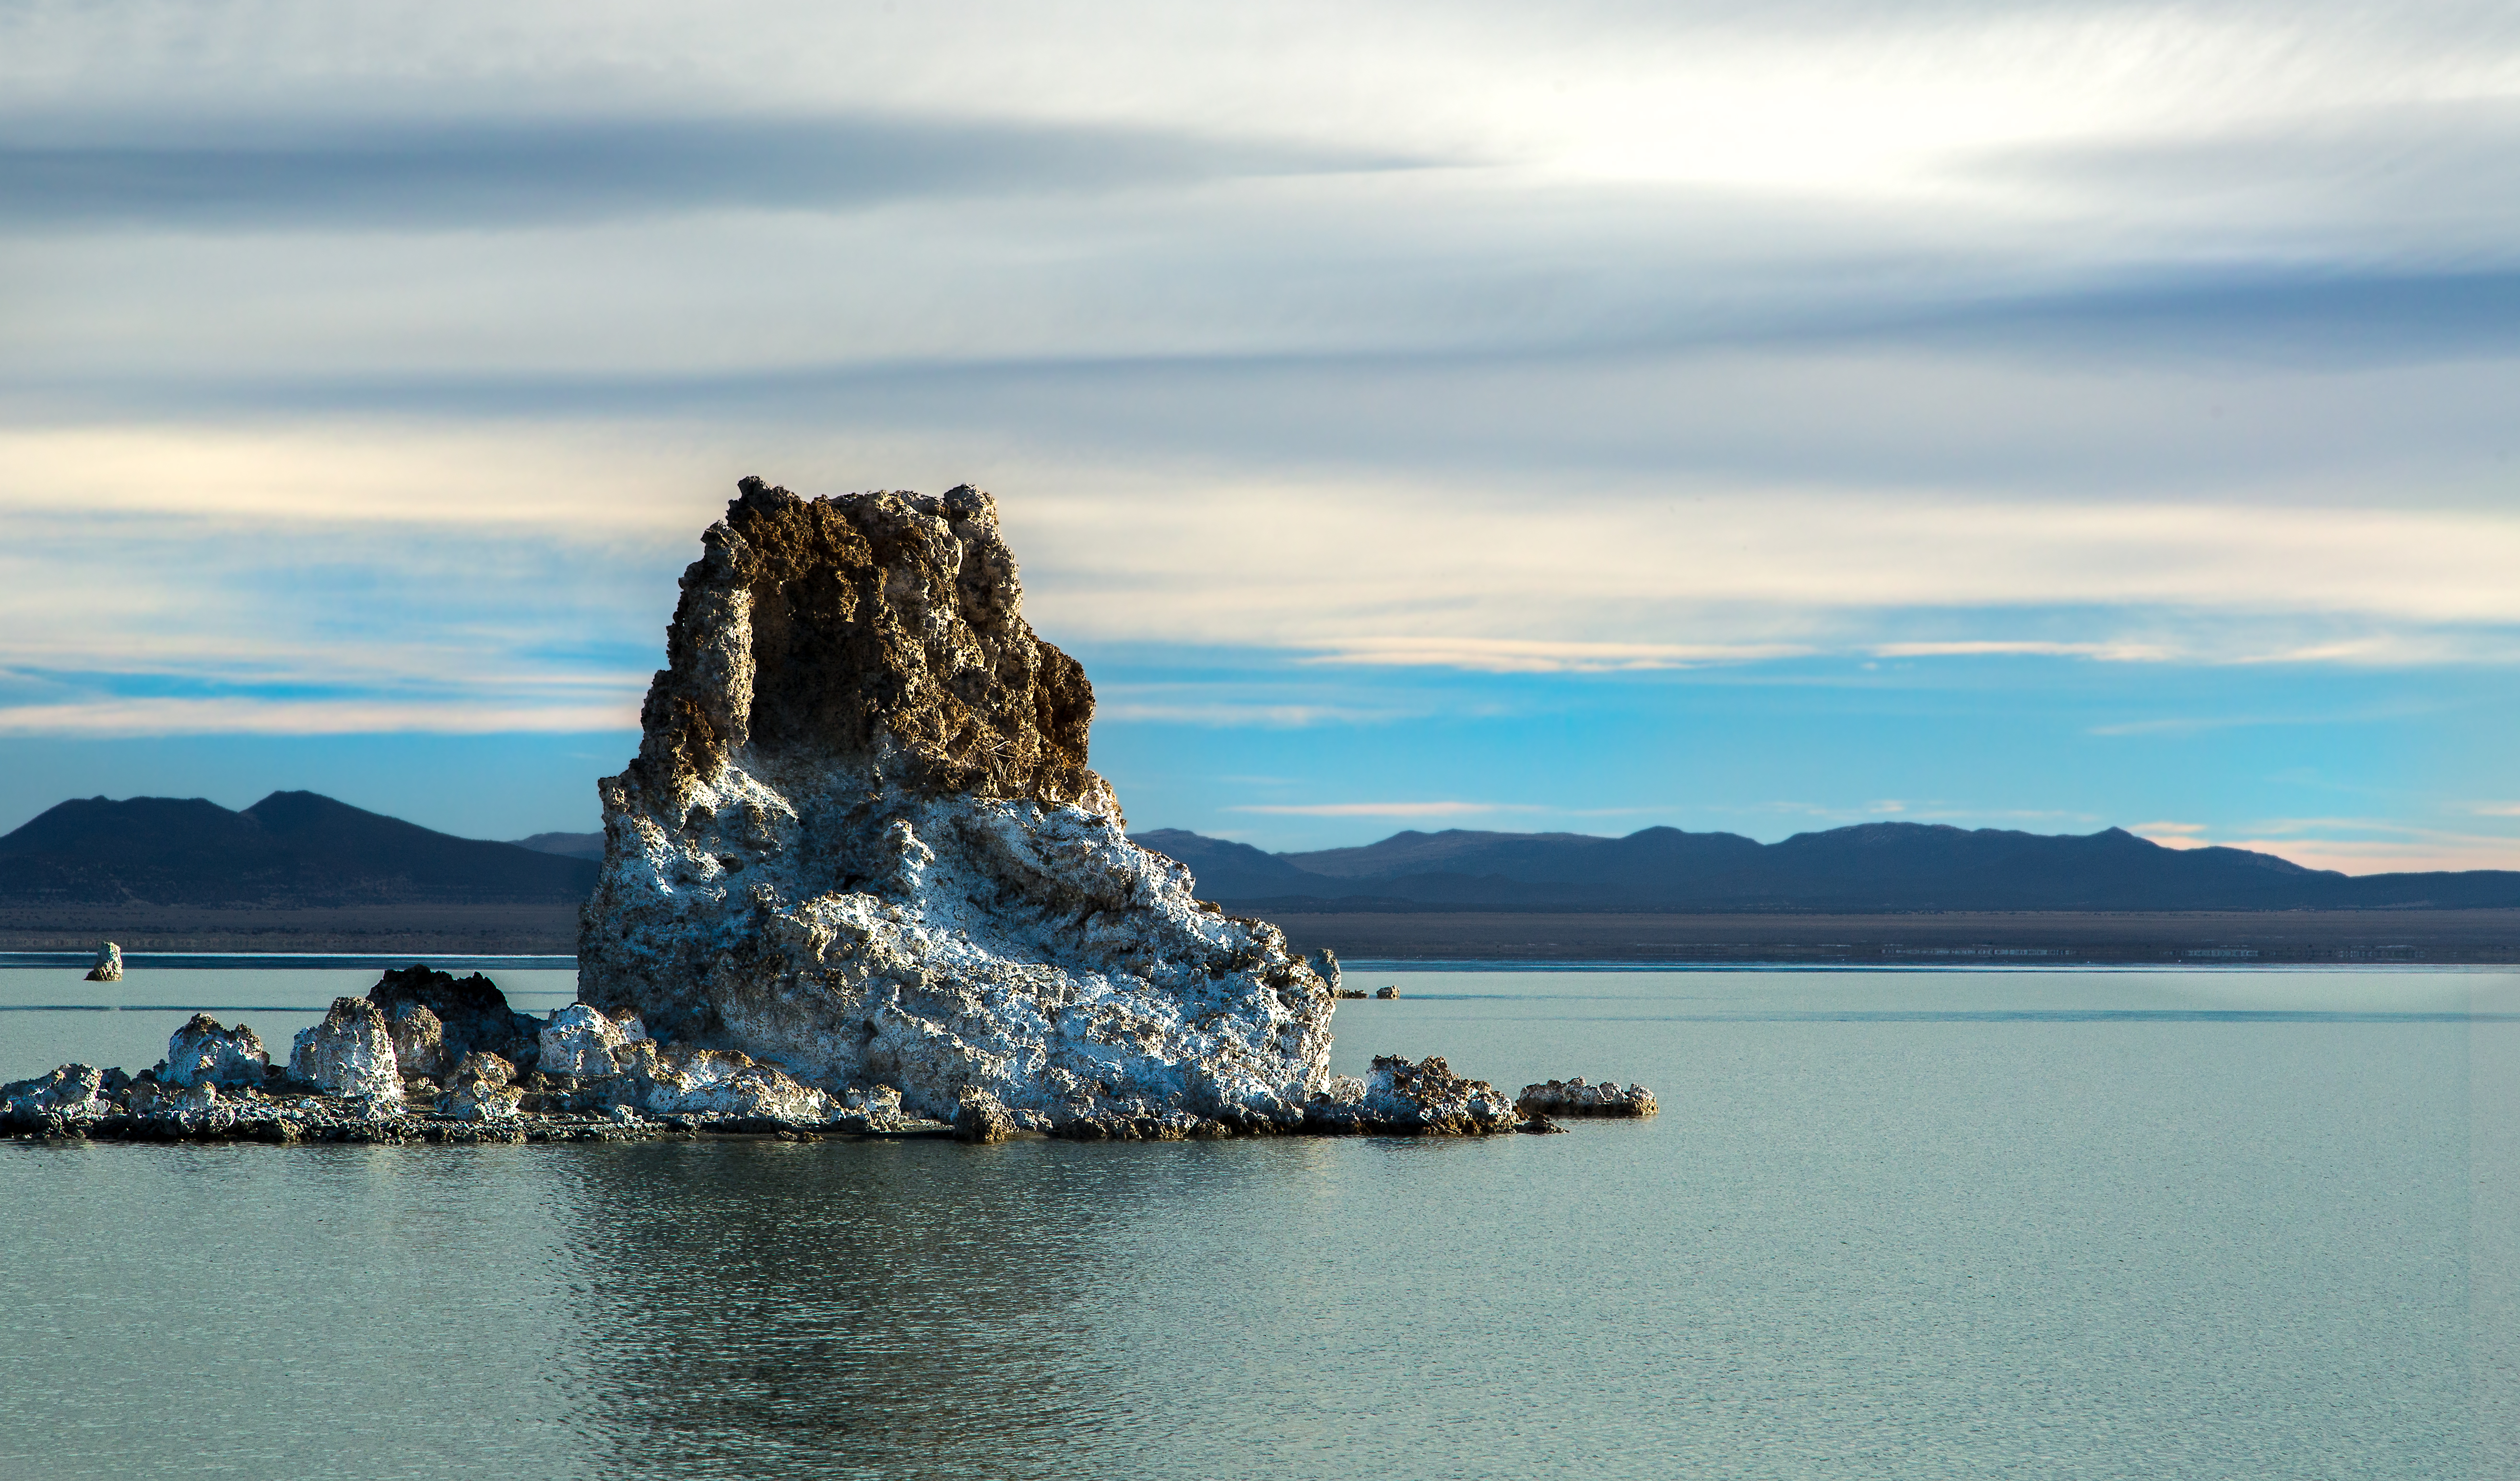
beach, landscape, sea, coast, water, rock, ocean, horizon, cloud, sunrise, shore, lake, cliff, dusk, reflection, vehicle, scenery, bay, island, terrain, california, body of water, aqua, endangered, monolake, cape, tufa, islet, alkaline, saline, landform